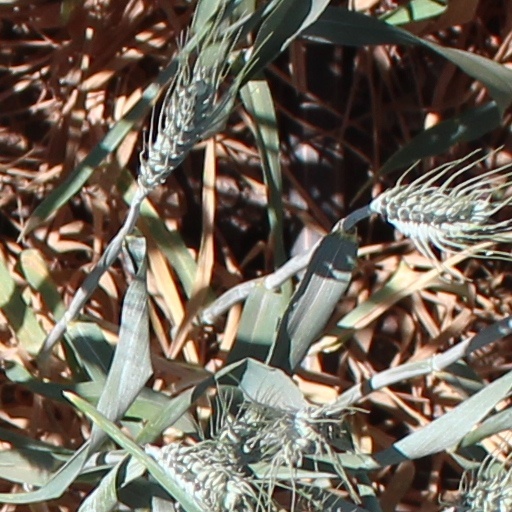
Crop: wheat